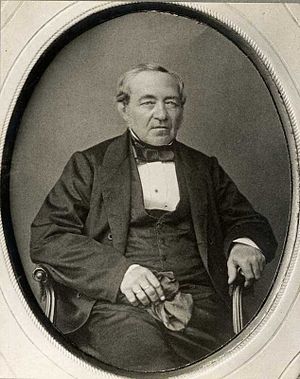
Christian H. Grosch
Christian Heinrich Grosch var en norsk arkitekt. Han blev Norges førende og mest produktive arkitekt i første del af 1800-tallet og tegnede de fleste af de offentlige bygninger i den nye hovedstad Christiania. Han var stadskonduktør i Christiania fra 1828.